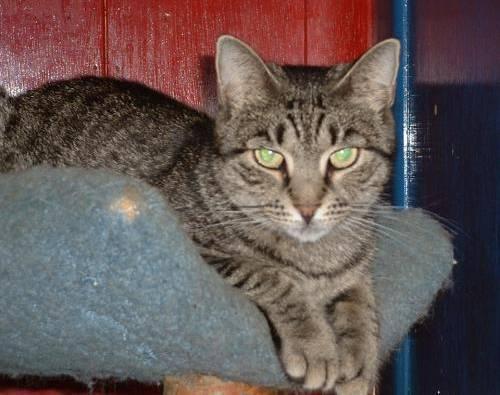
cat